Stanley Simmonds

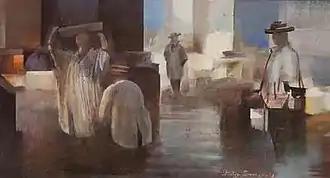
"Billingsgate Porters" by Stanley Simmonds. Oil on board, 53cm x 69cm.

In later years he started to embrace a more complete abstraction, seen, for example, in the "Untitled" painting shown here, originally exhibited in 1960.